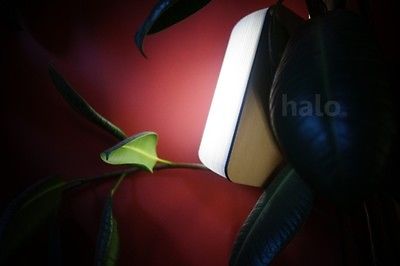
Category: lamp